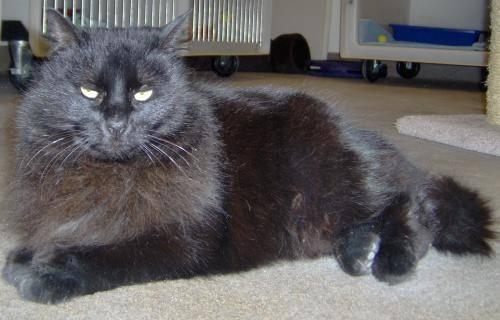
cat